Kilham, Northumberland

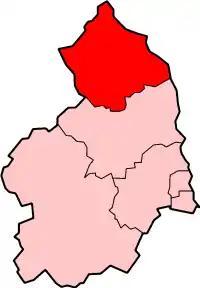
From 1974 to 2009, Kilham formed part of the Borough of Berwick upon Tweed within Northumberland.

Kilham, Coldsmouth and Thompson's Walls, Howtel and Pawston were four of 15 townships in the ancient parish of Kirknewton, one of the largest parishes in England. Following the Poor Law Amendment Act 1834, parishes were grouped into unions: Glendale Poor Law Union was created in 1837. Under the Public Health Act 1848 the area of the poor law union became Glendale Rural Sanitary District, which from 1889 formed a second tier of local government under Northumberland County Council. The four townships became civil parishes in their own right, separate from Kirknewton but within the sanitary district, in 1866, and under the Local Government Act 1894 became part of Glendale Rural District. Coldsmouth and Thompson's Walls, Howtel and Pawston were amalgamated into Kilham in 1955. Glendale Rural District was abolished in 1974, and became part of the newly created Borough of Berwick upon Tweed, which was in turn abolished as a result of the Northumberland (Structural Change) Order 2008, under which Northumberland became a unitary authority in 2009.